Robin Carnahan

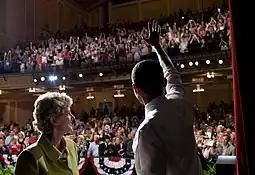
Carnahan with Barack Obama at the Folly Theater in Kansas City on July 8, 2010

On February 3, 2009, Carnahan announced she would run for the United States Senate in 2010 to replace retiring U.S. Senator Kit Bond, saying it is time to "stop the political bickering and start solving problems". She was elected the Democratic nominee in the primary election held August 3, 2010.